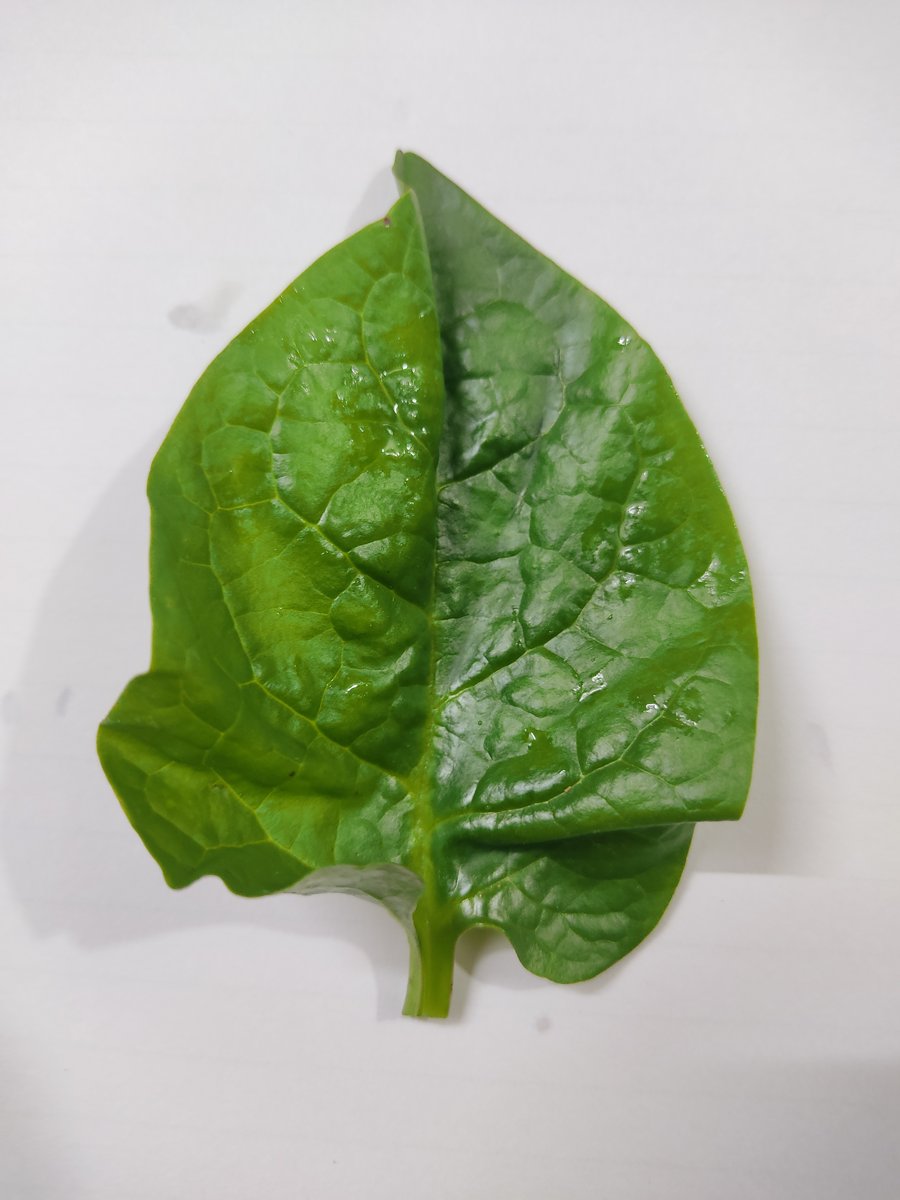
Label: Healthy-Leaf